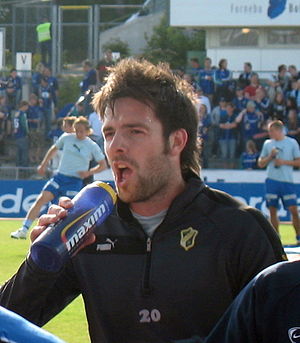
Inge André Olsen
Inge André Olsen er en norsk tidligere fodboldspiller. Den 1. april 2020 tiltrådte han som ny sportschef i superliga klubben AaB.